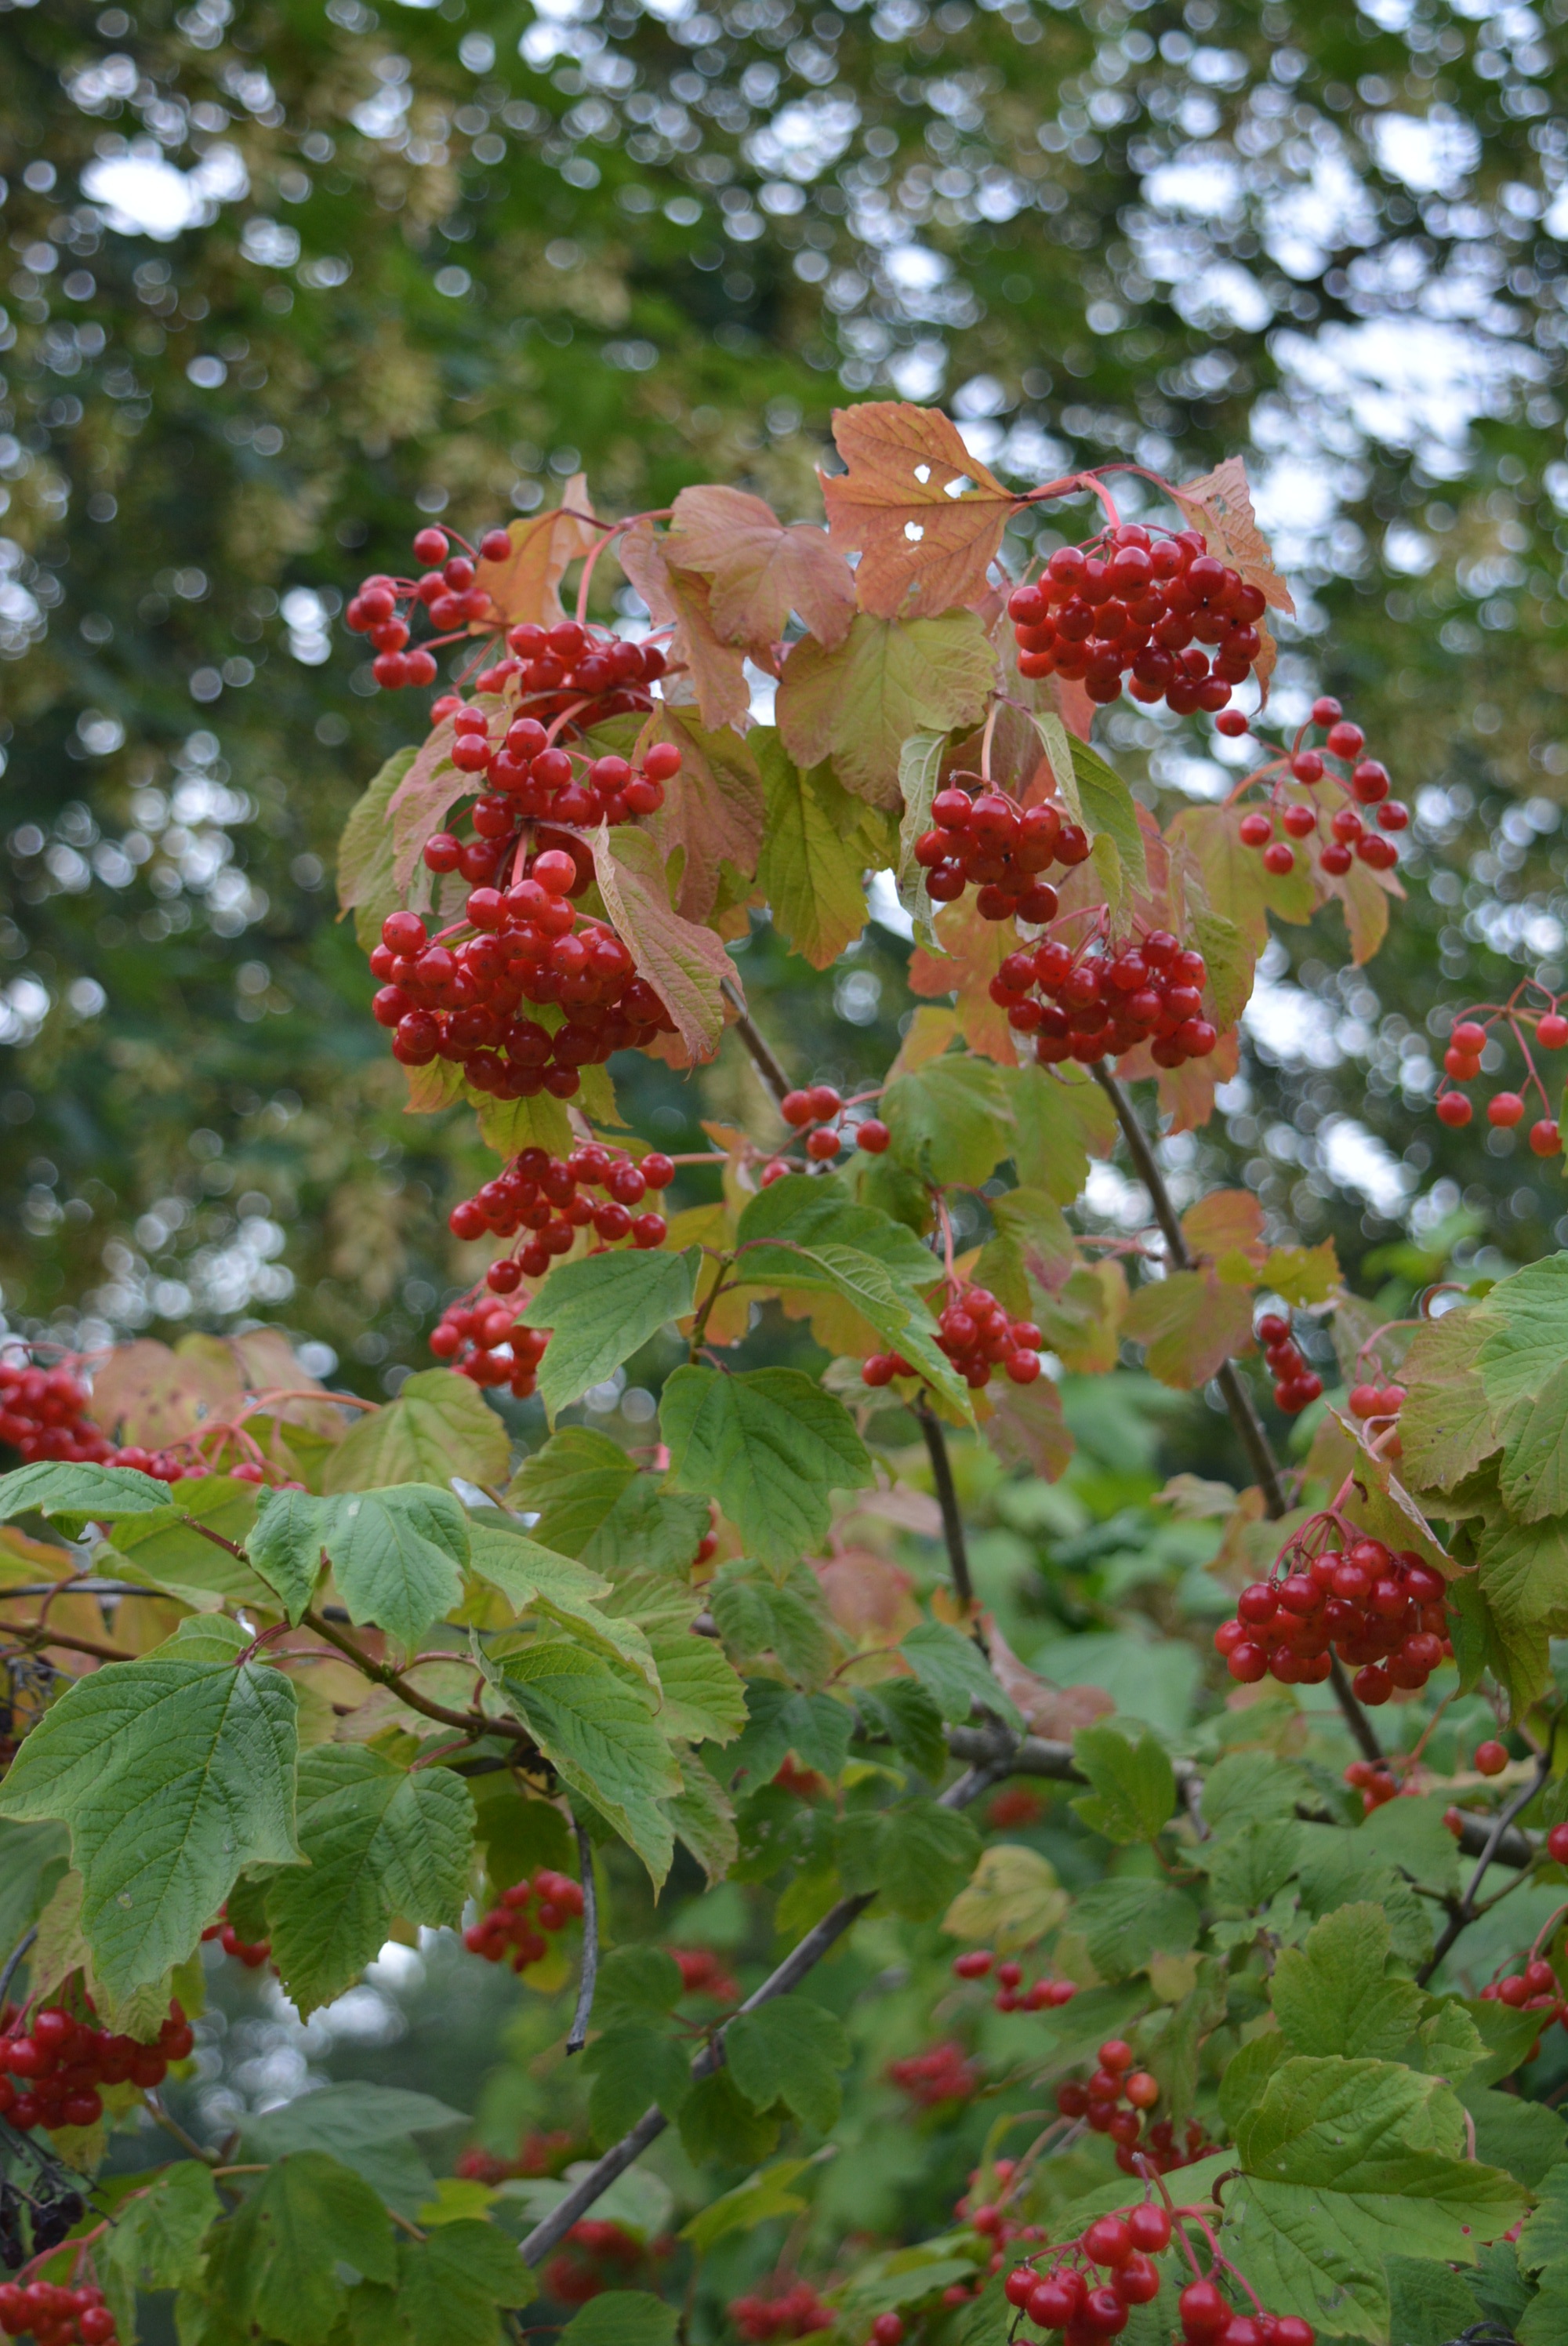
tree, plant, berry, leaf, flower, food, red, produce, autumn, botany, flora, berries, shrub, fruits, viburnum, rowan, sorbus, berry red, flowering plant, woody plant, land plant